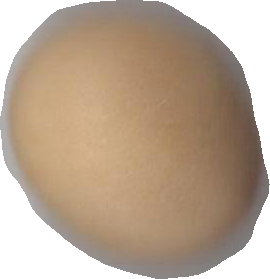
Variety: Dega